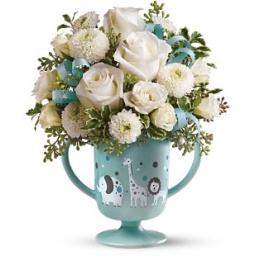
The cute two-handled baby cup also makes its arrival in blue as a charming way to welcome baby boy.